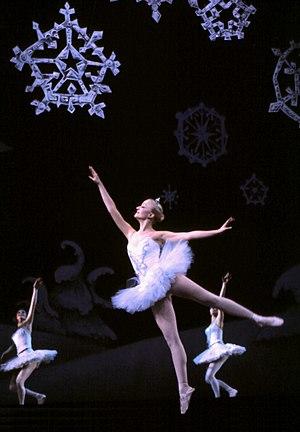
La culture de la Russie, pays transcontinental de l'Europe de l'Est et d'Asie, désigne d'abord les pratiques culturelles observables de ses habitants. La culture russe désigne l’ensemble des productions artistiques ayant vu le jour en Russie ou nées d’auteurs russophones. En raison de l’immensité de son territoire, de son développement culturel tardif et de l’autoritarisme de ses régimes politiques, la Russie a donné naissance à des œuvres culturelles originales, dont certaines ont marqué bien au-delà de ses frontières : les romans de Fiodor Dostoïevski ou ceux de Léon Tolstoï, le théâtre d’Anton Tchekhov, les poèmes de Alexandre Pouchkine ou de Sergueï Essénine, la musique de Piotr Ilitch Tchaïkovski, d’Igor Stravinsky, la peinture de Vassily Kandinsky ou de Marc Chagall…
Casse-Noisette est un ballet-féerie de Piotr Ilitch Tchaïkovski en deux actes, soit trois tableaux et 15 scènes, présenté pour la première fois le 18 décembre 1892 au théâtre Mariinsky de Saint-Pétersbourg sous la direction de Riccardo Drigo et chorégraphié par Lev Ivanov.
Casse-noisette est un court métrage d'animation américain réalisé par Walt Disney Productions comme une séquence de Fantasia basée sur le ballet Casse-noisette de Piotr Ilitch Tchaïkovski. Il s'agit d'une adaptation du conte allemand Casse-Noisette et le Roi des souris d'Ernst Theodor Amadeus Hoffmann, publié en 1816.
Fantasia est le troisième long-métrage d'animation des studios Disney, sorti à la fin de l'année 1940. Scénarisé par Joe Grantand et Dick Huemer, et réalisé par Ben Sharpsteen, il est composé comme une série de sept séquences illustrant huit morceaux de musique classique célèbres joués pour la plupart par l'orchestre de Philadelphie sous la direction de Leopold Stokowski.